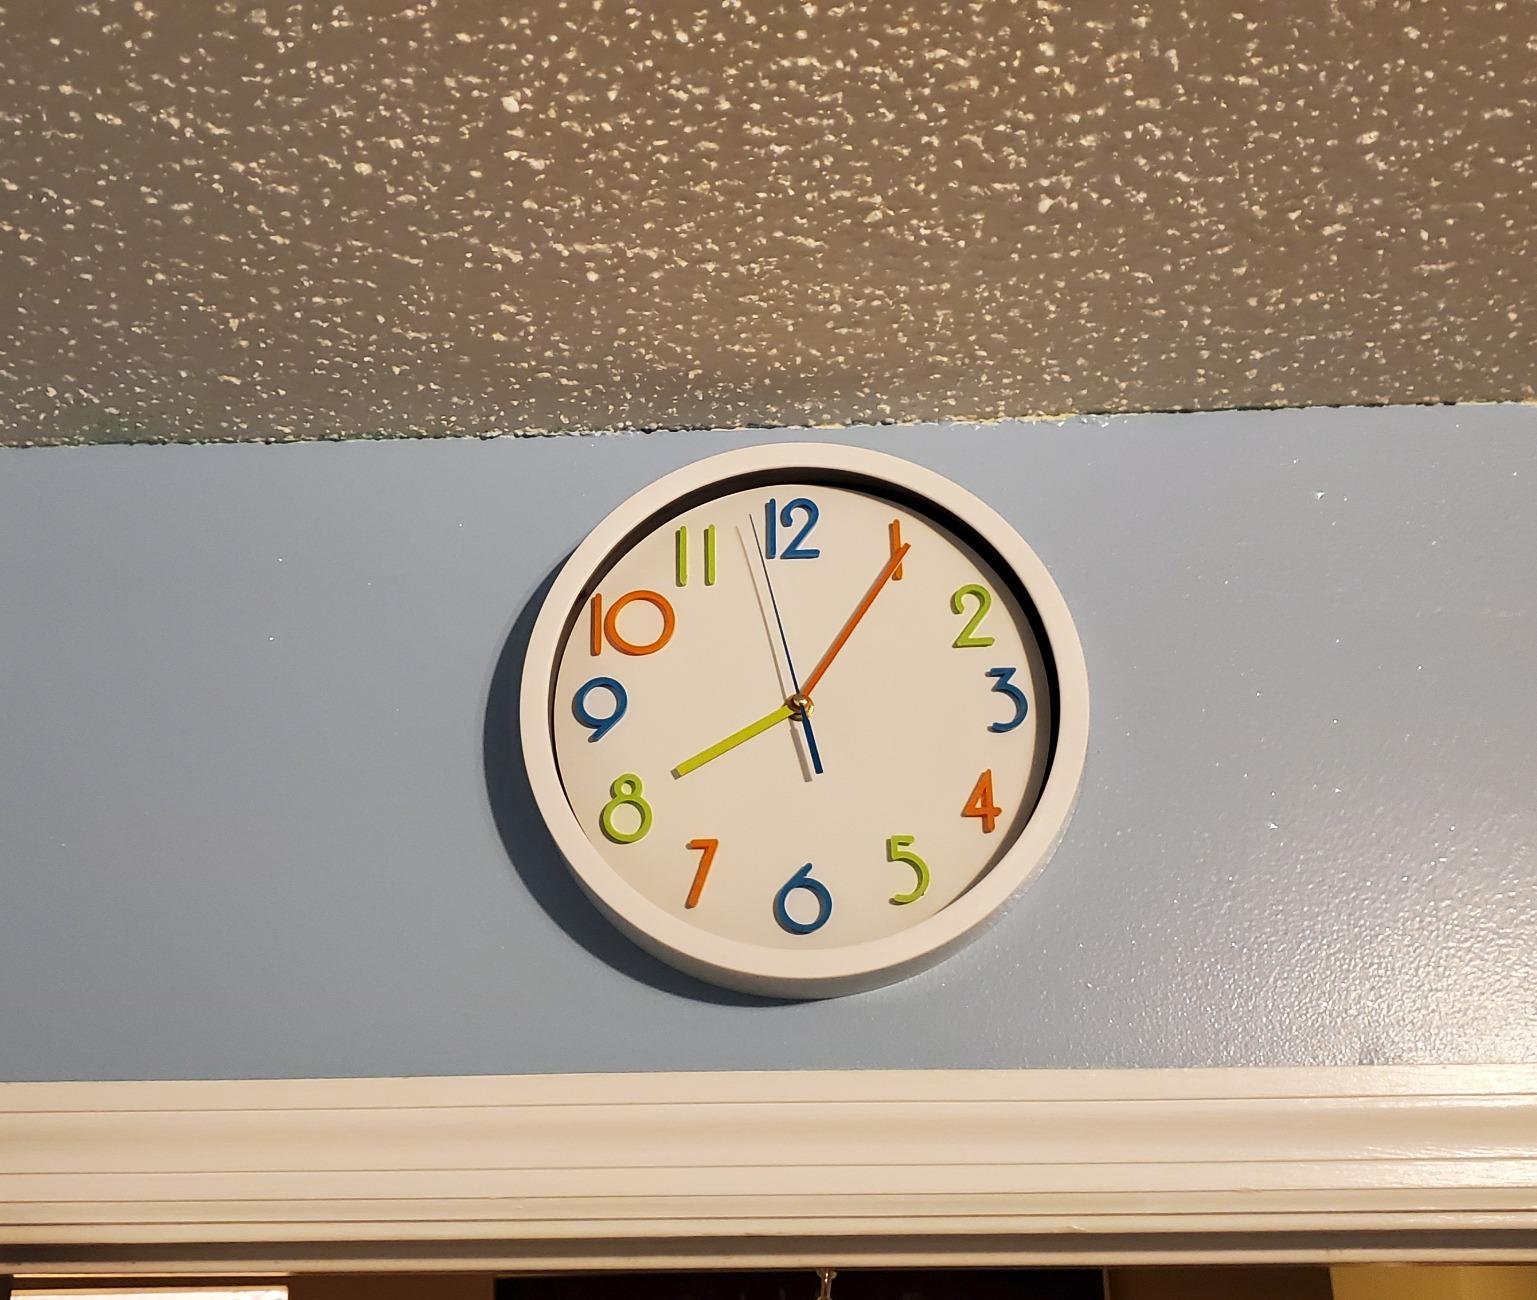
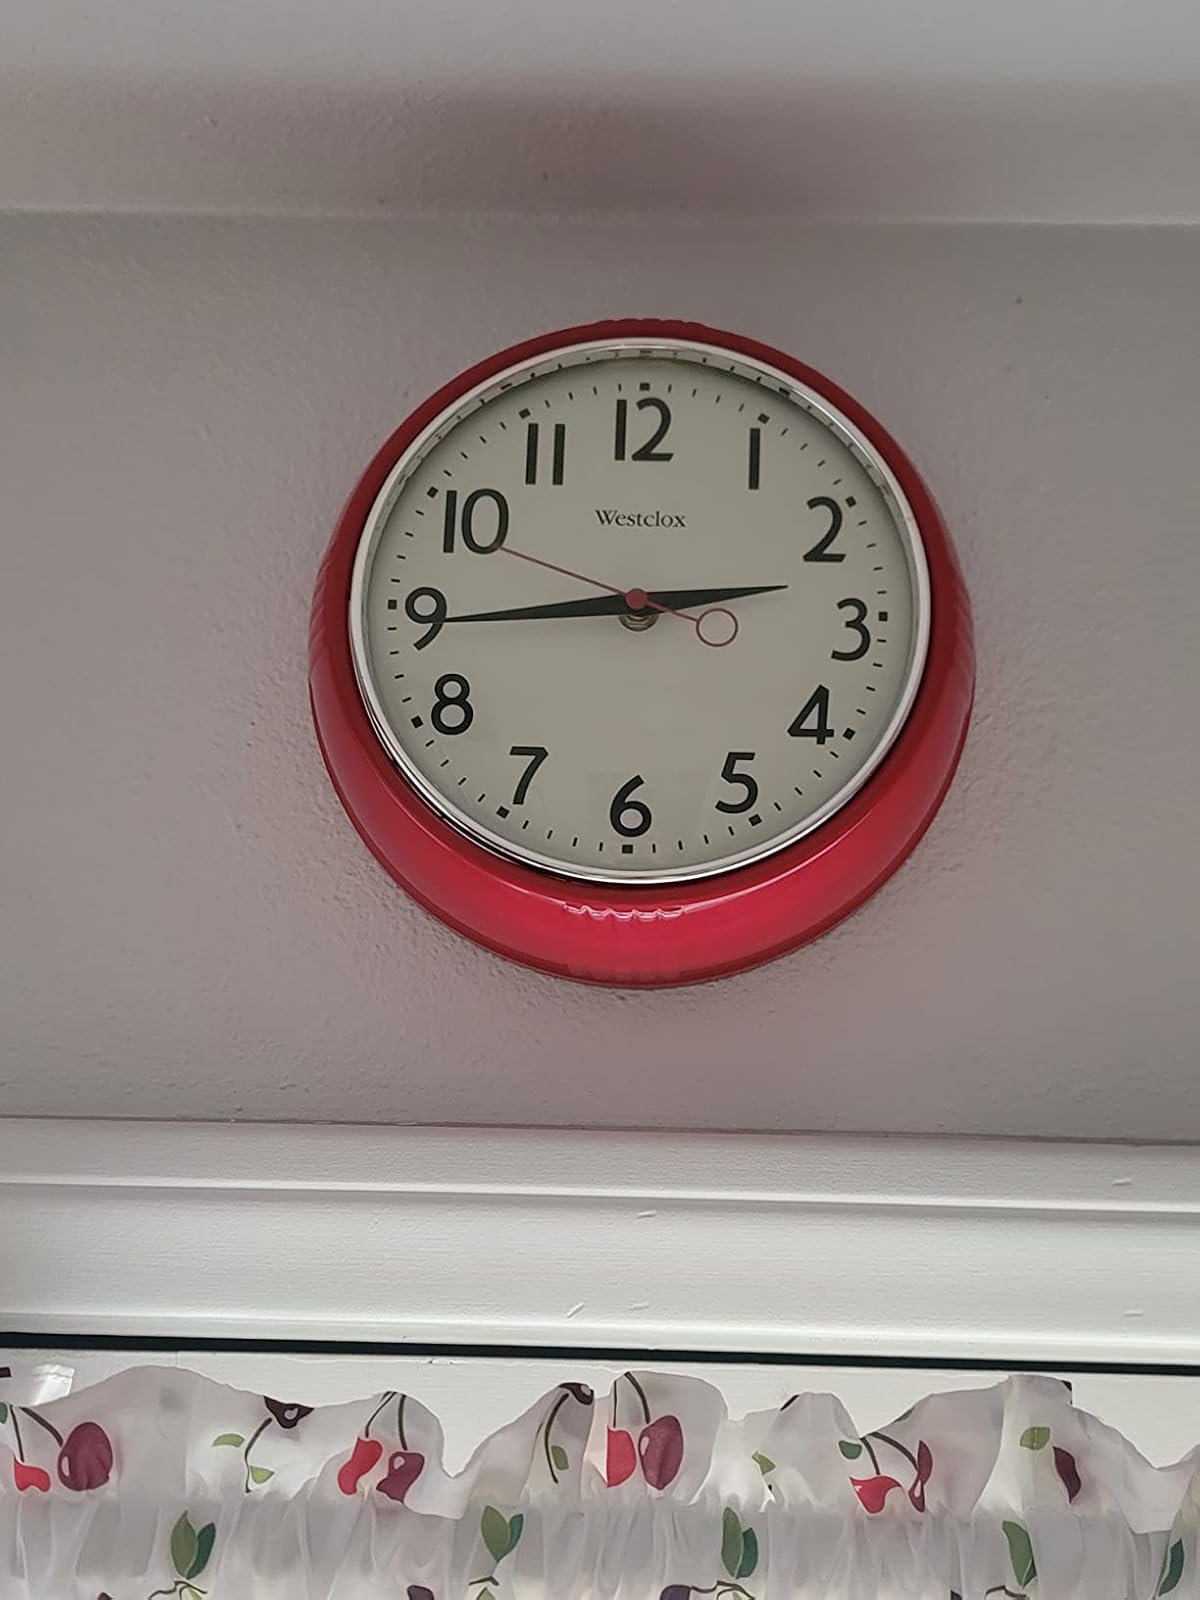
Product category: clock
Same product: no